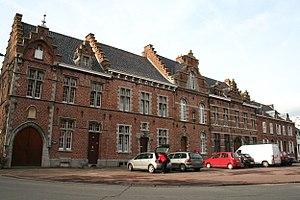
Lombise (Belgique), Place de Lombise (XIXe siècle). Camera location50°